Joy Davidman

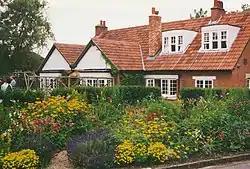
The Kilns, the Lewis home in Oxford

The relationship between Davidman and C. S. Lewis had developed to the point that they sought a Christian marriage. This was not straightforward in the Church of England at the time, because she was divorced, but a friend and Anglican priest, the Reverend Peter Bide, performed the ceremony at Davidman's hospital bed on 21 March 1957. The marriage did not win wide approval among Lewis's social circle, and some of his friends and colleagues avoided the new couple.